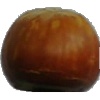
Label: Nut Forest 1